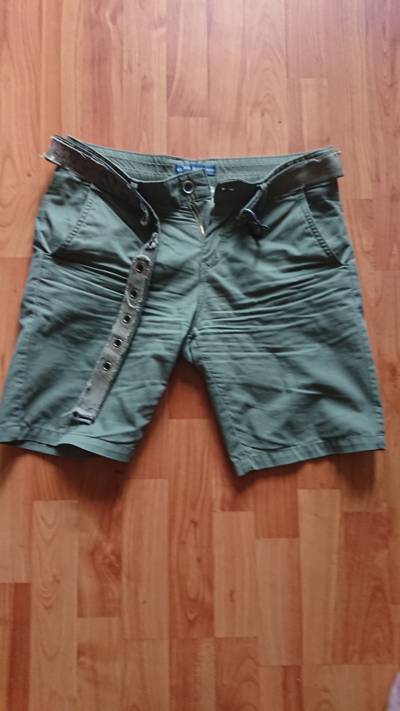
Waste category: clothes